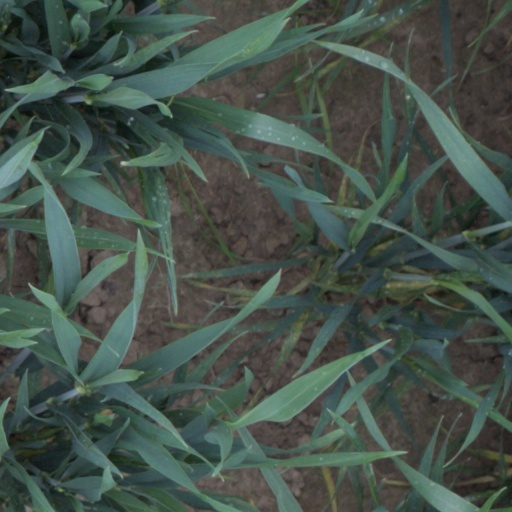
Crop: wheat